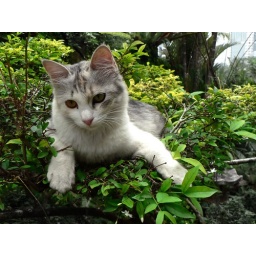
a cat in a tree